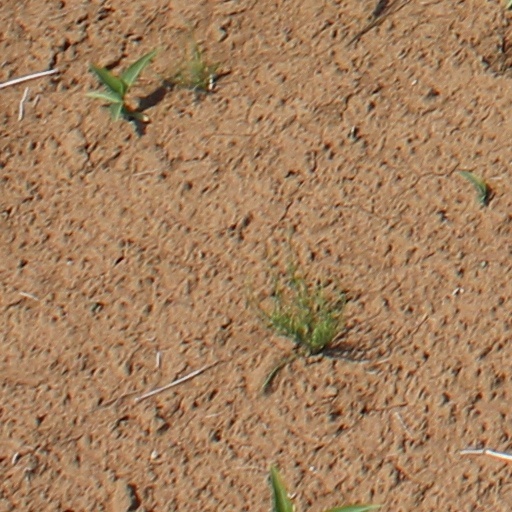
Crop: wheat